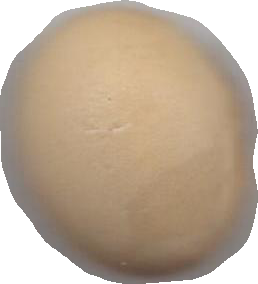
Variety: Dega